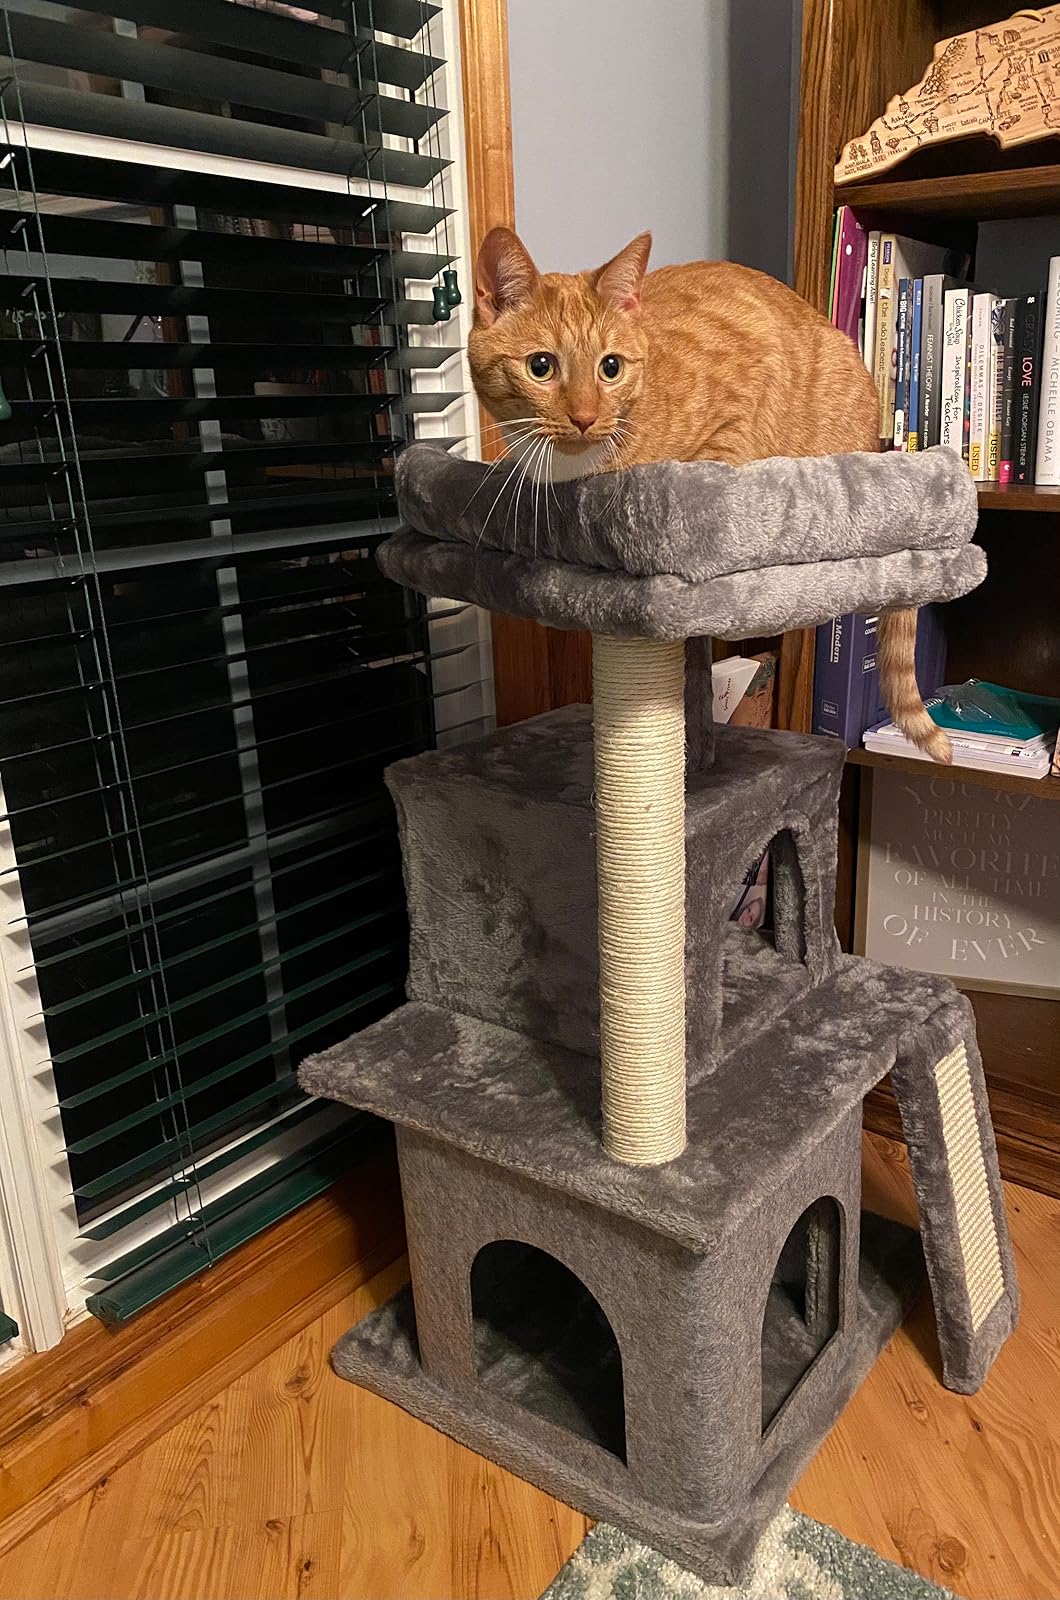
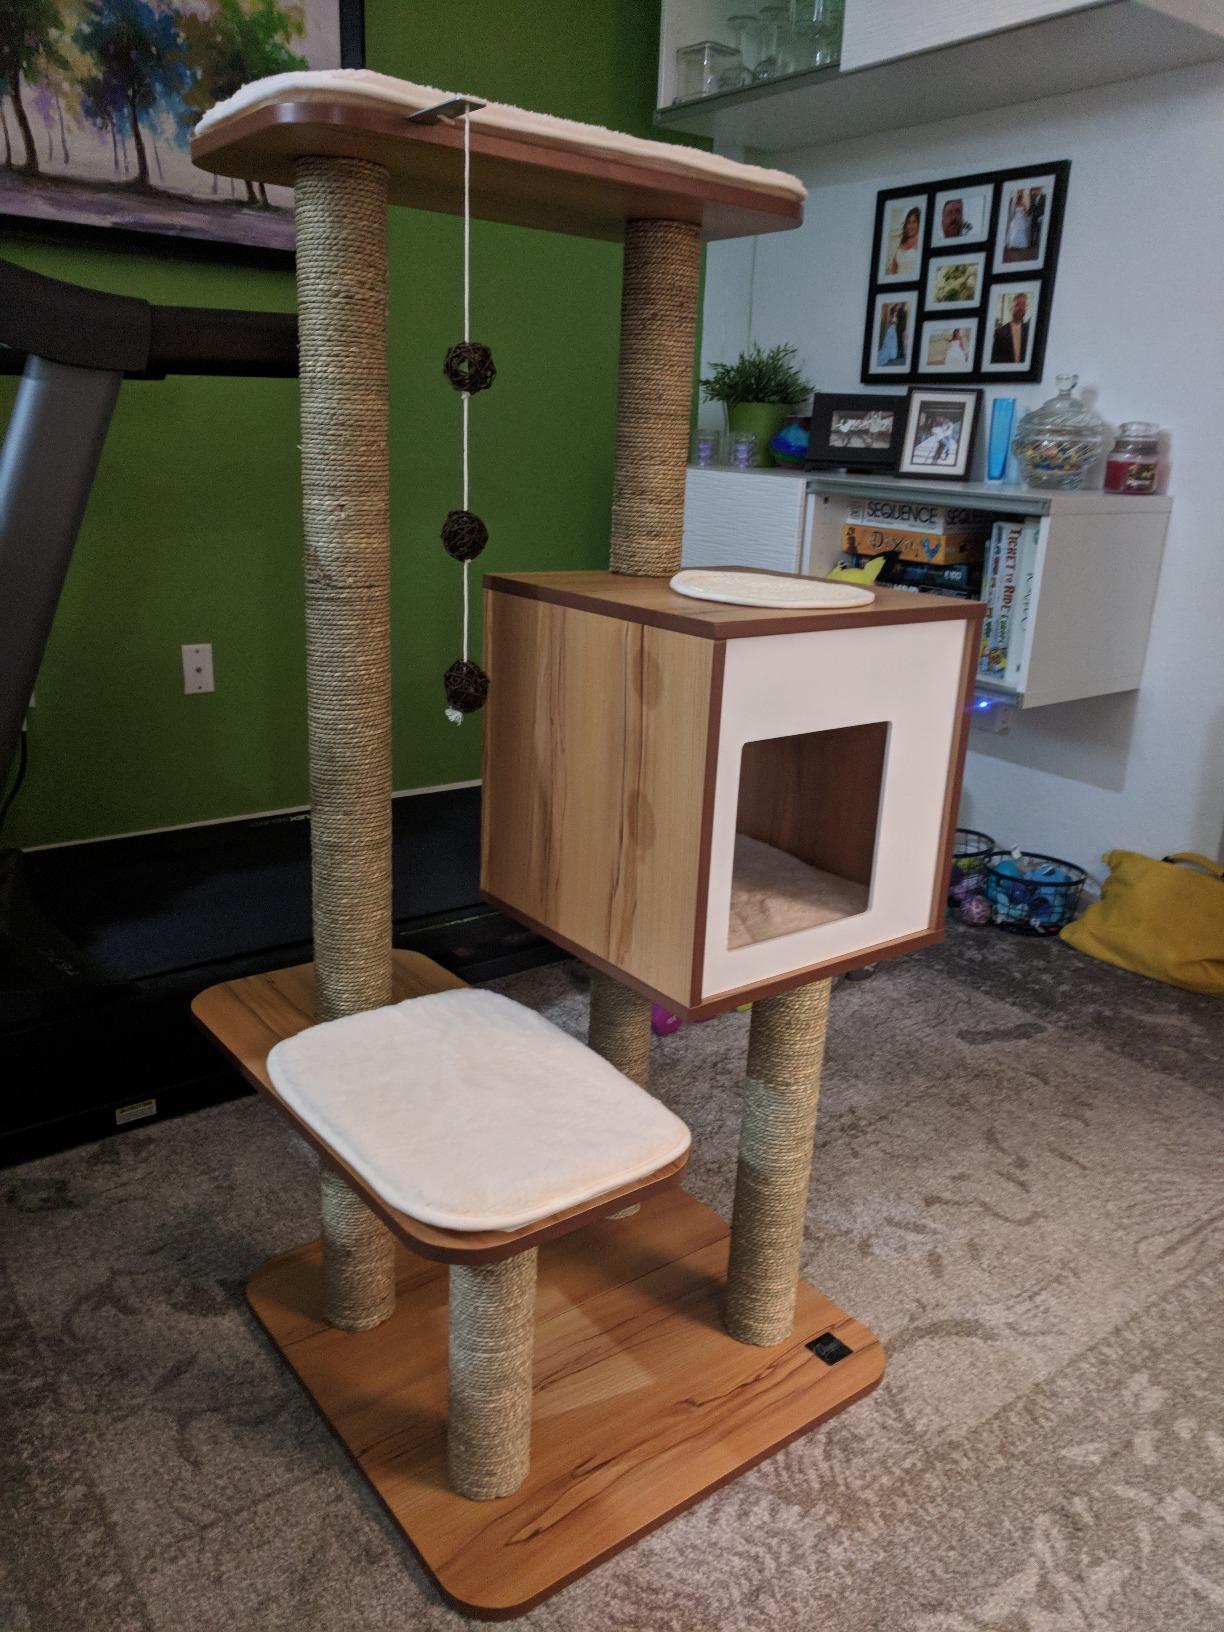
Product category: items_cat tree
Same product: no